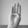
ASL letter: B